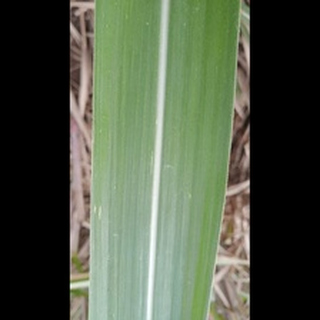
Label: healthy_sugarcane